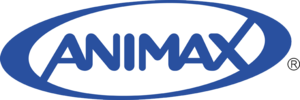
Animax
Animax er en international tv-kanal etableret og ejet af Sony og med hovedsæde i Minato, Tokyo, Japan. Navnet er et portmanteau af ordene anime og max.